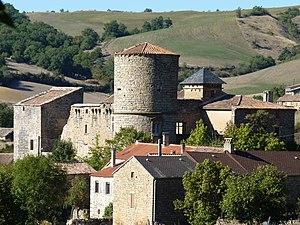
Château de Mélac, Aveyron, France This building is indexed in the Base Mérimée, a database of architectural heritage maintained by the French Ministry of Culture,
Cet article recense les monuments historiques de l'Aveyron, en France.
Saint-Rome-de-Cernon est une commune française du département de l'Aveyron, en région Occitanie. Elle fait partie de l'ancienne province du Rouergue où le parler traditionnel est l'occitan rouergat.